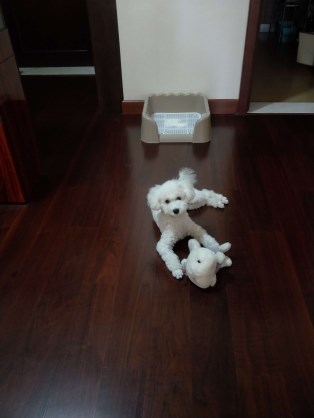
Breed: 3083-n000117-Bichon_Frise